Question: What color is the shirt of the guy in the air?
Tambaya: Menene launin rigar mutumin dake iska?
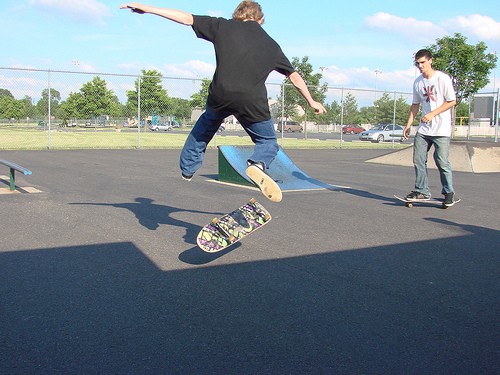
Answer: Black.
Amsa: Baƙi.